North Carolina-class battleship

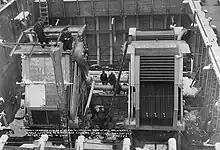
A cavernous steel room, with two large rectangular boilers inside; a number of men are working on the machines.

The ships in the "North Carolina" class were equipped with four General Electric geared turbines and eight Babcock & Wilcox three-drum express type boilers. The ships' powerplant incorporated several recent developments in turbine equipment, including double helical reduction gears and high-pressure steam technology. "North Carolina"s boilers supplied steam at and as hot as . To meet the design requirement of , the engine system was originally designed to supply , but the new technologies increased this output to . Despite this increase, the maximum speed for the ships did not change, since the modifications to the powerplant were incorporated later in the design process. The turbines that had already been installed could not fully take advantage of the higher pressure and temperature steam, and so the level of efficiency was not as high as it should have been. When going astern, the engines provided .